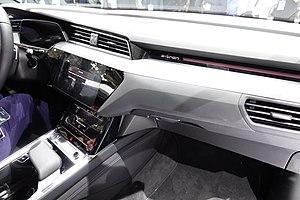
Audi e-tron quattro au Mondial Paris Motor Show 2018
L'Audi e-tron Quattro est un grand SUV électrique commercialisé par le constructeur automobile allemand Audi à partir de 2019. Il est le premier modèle 100 % électrique du constructeur aux anneaux.